Pontificia Fonderia Marinelli

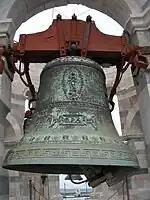
Marinelli's Leaning Tower of Pisa bell

The firm's managers still apply the same lost wax casting technique that the firm's founders used nearly a thousand years ago. The artisans use wax to transfer the bell's designs onto a brick "core" slathered with clay, slightly smaller than the bell to be cast. Another layer of clay is applied to form a "false bell". After this hardens, the wax inside is melted, leaving the imprint of the design on the inside of the false bell. Molten bronze, at a temperature of around , is poured into the space to form the bell.